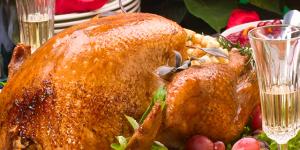
pavo de navidad al vino blanco